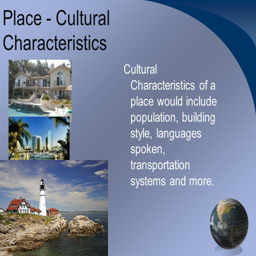
place - physical characteristics when you describe a place in physical characteristics you 'll include such things as : climate , topography , vegetation and water .